Fort Rotterdam

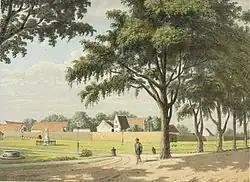
Fort Rotterdam in the late 19th century

The stone for the construction of the fort was taken from the karst mountains in Maros, the limestone from Selayar and the timber from Tanete and Bantaeng. Following the Java War of 1825–1830, Javanese prince, and now national hero, Diponegoro was imprisoned in the fort following his exile to Makassar in 1830 until his death in 1855. It was also used as a Japanese prisoner of war camp in World War II.